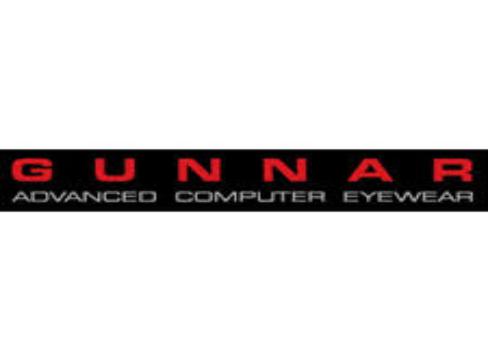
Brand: gunnar
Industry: Clothes